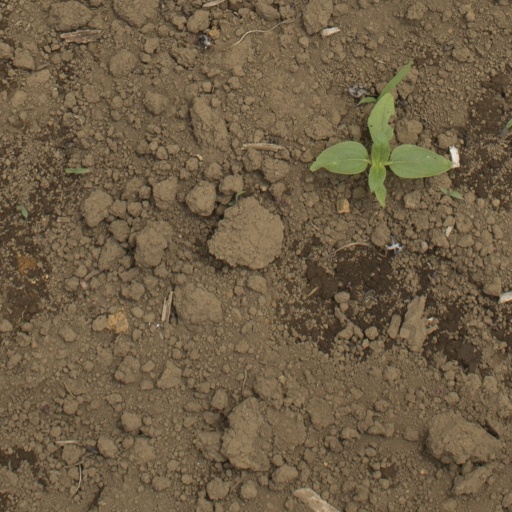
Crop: Jerusalem artichoke